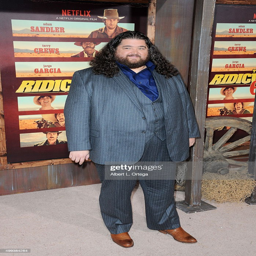
actor arrives for the premiere .